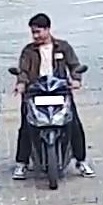
person-with-helmet: 0
person-without-helmet: 1